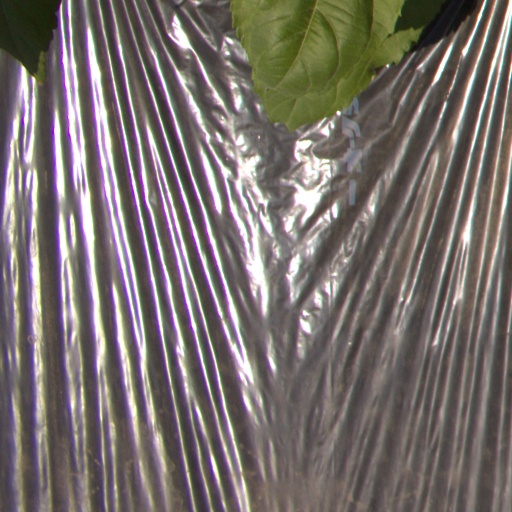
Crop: Jerusalem artichoke